Michelle Bolsonaro

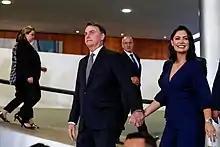
Michelle and Jair Bolsonaro in Brasília, 26 September 2019

During this period, she had her first contact with her future husband, then federal deputy for the progressives. On 18 September 2007, Michelle became Parliamentary Secretary of Bolsonaro. Just nine days later, they signed a prenuptial agreement at the 1st Public Registry of Brasilia. After about six months of relationship, they registered their civil union on 28 November 2007. In 2008, she was dismissed from the position of Parliamentary Secretary after the Supreme Federal Court understood that the 1988 Constitution prohibited nepotism in public administration.